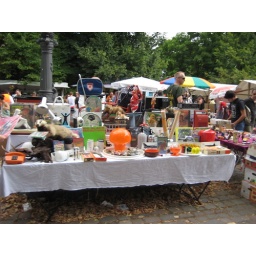
this guy had the best table in the market